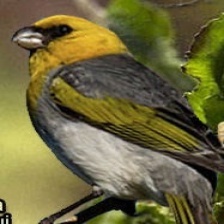
Species: PALILA
Scientific name: LOXIOIDES BAILLEUI